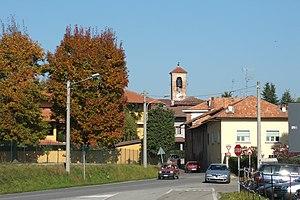
Agrate Conturbia est une commune italienne de la province de Novare dans la région Piémont en Italie. En 2016, sa population est de 1 564 habitants. La ville est divisée en deux fraziones, Agrate et Conturbia, qui sont situées sur les collines entre Cressa et Borgo Ticino au sud du lac Majeur.